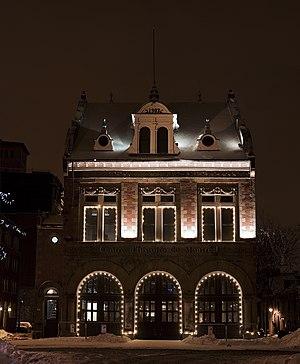
Le Centre d'histoire de Montréal logé depuis 1983 dans la caserne centrale des pompiers construite en 1903-1904.
Le Centre d'histoire de Montréal, situé au 335 place d'Youville dans le Vieux-Montréal, est un lieu consacré à l'histoire de Montréal Il a été créé en 1983, afin de permettre à la ville d'interpréter son patrimoine et son histoire.